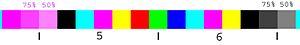
Le plus gros frein à la standardisation de l'industrie graphique réside dans la subjectivité des jugements concernant la qualité d'une image.